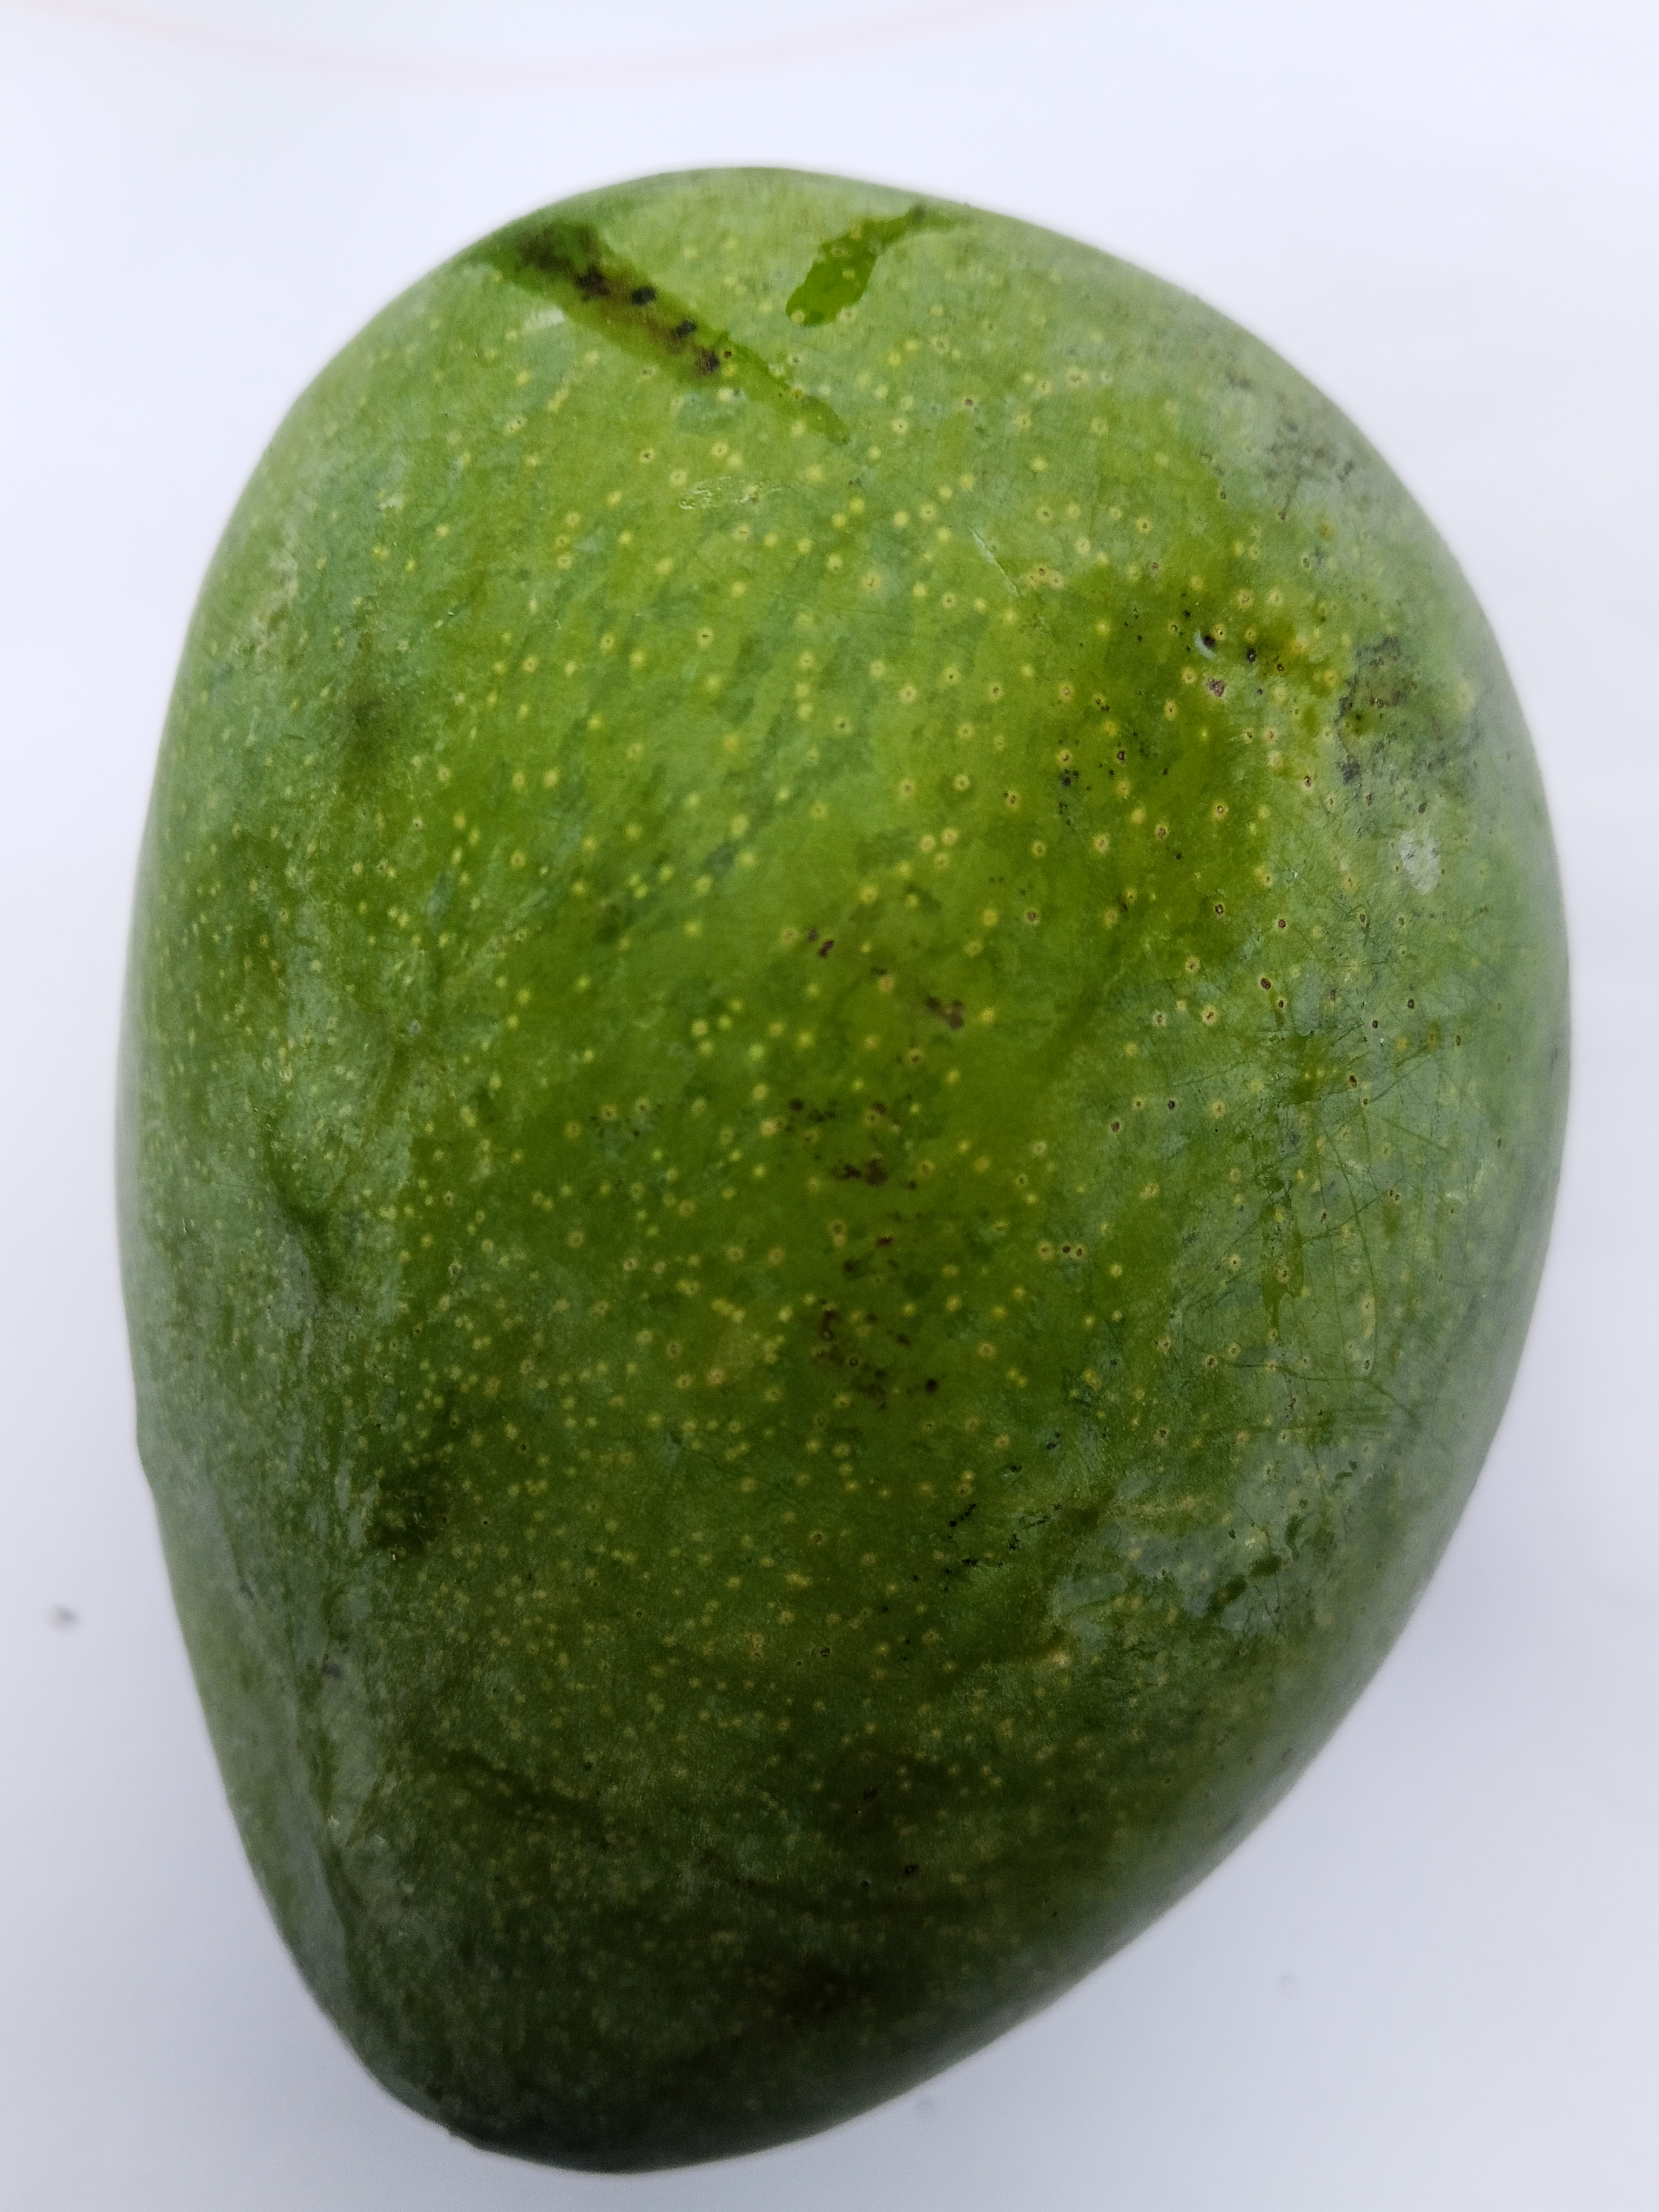
Mango variety: Bari 4